Tales from the Town of Widows

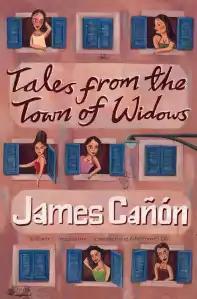

Tales from the Town of Widows is a 2007 lyrical novel written by Colombian-born author James Cañón. It tells the story of Mariquita, a mountain village that is forever altered the day a band of communist guerrillas forcibly recruits all but three of its men. Left to fend for themselves with an ethically challenged priest, a transvestite and a withdrawn gay man, the virtual widows slowly emerge from their supporting roles as wives and daughters to become unwitting founders of a remarkable new society: an all-female utopia far greater than any revolutionary's imagined ideal society. Interspersed with the central narrative are blunt and brutal first-person accounts (each a page and a half long and signaled by an alternate font) that serve as reports on the men. They are all fighting, displaced, or brutally murdered, including left-wing rebels, right-wing paramilitary soldiers, Colombian national army soldiers and the civilians that are caught between all these forces. These are designed to remind the readers of the very unmagical reality the women are rejecting.